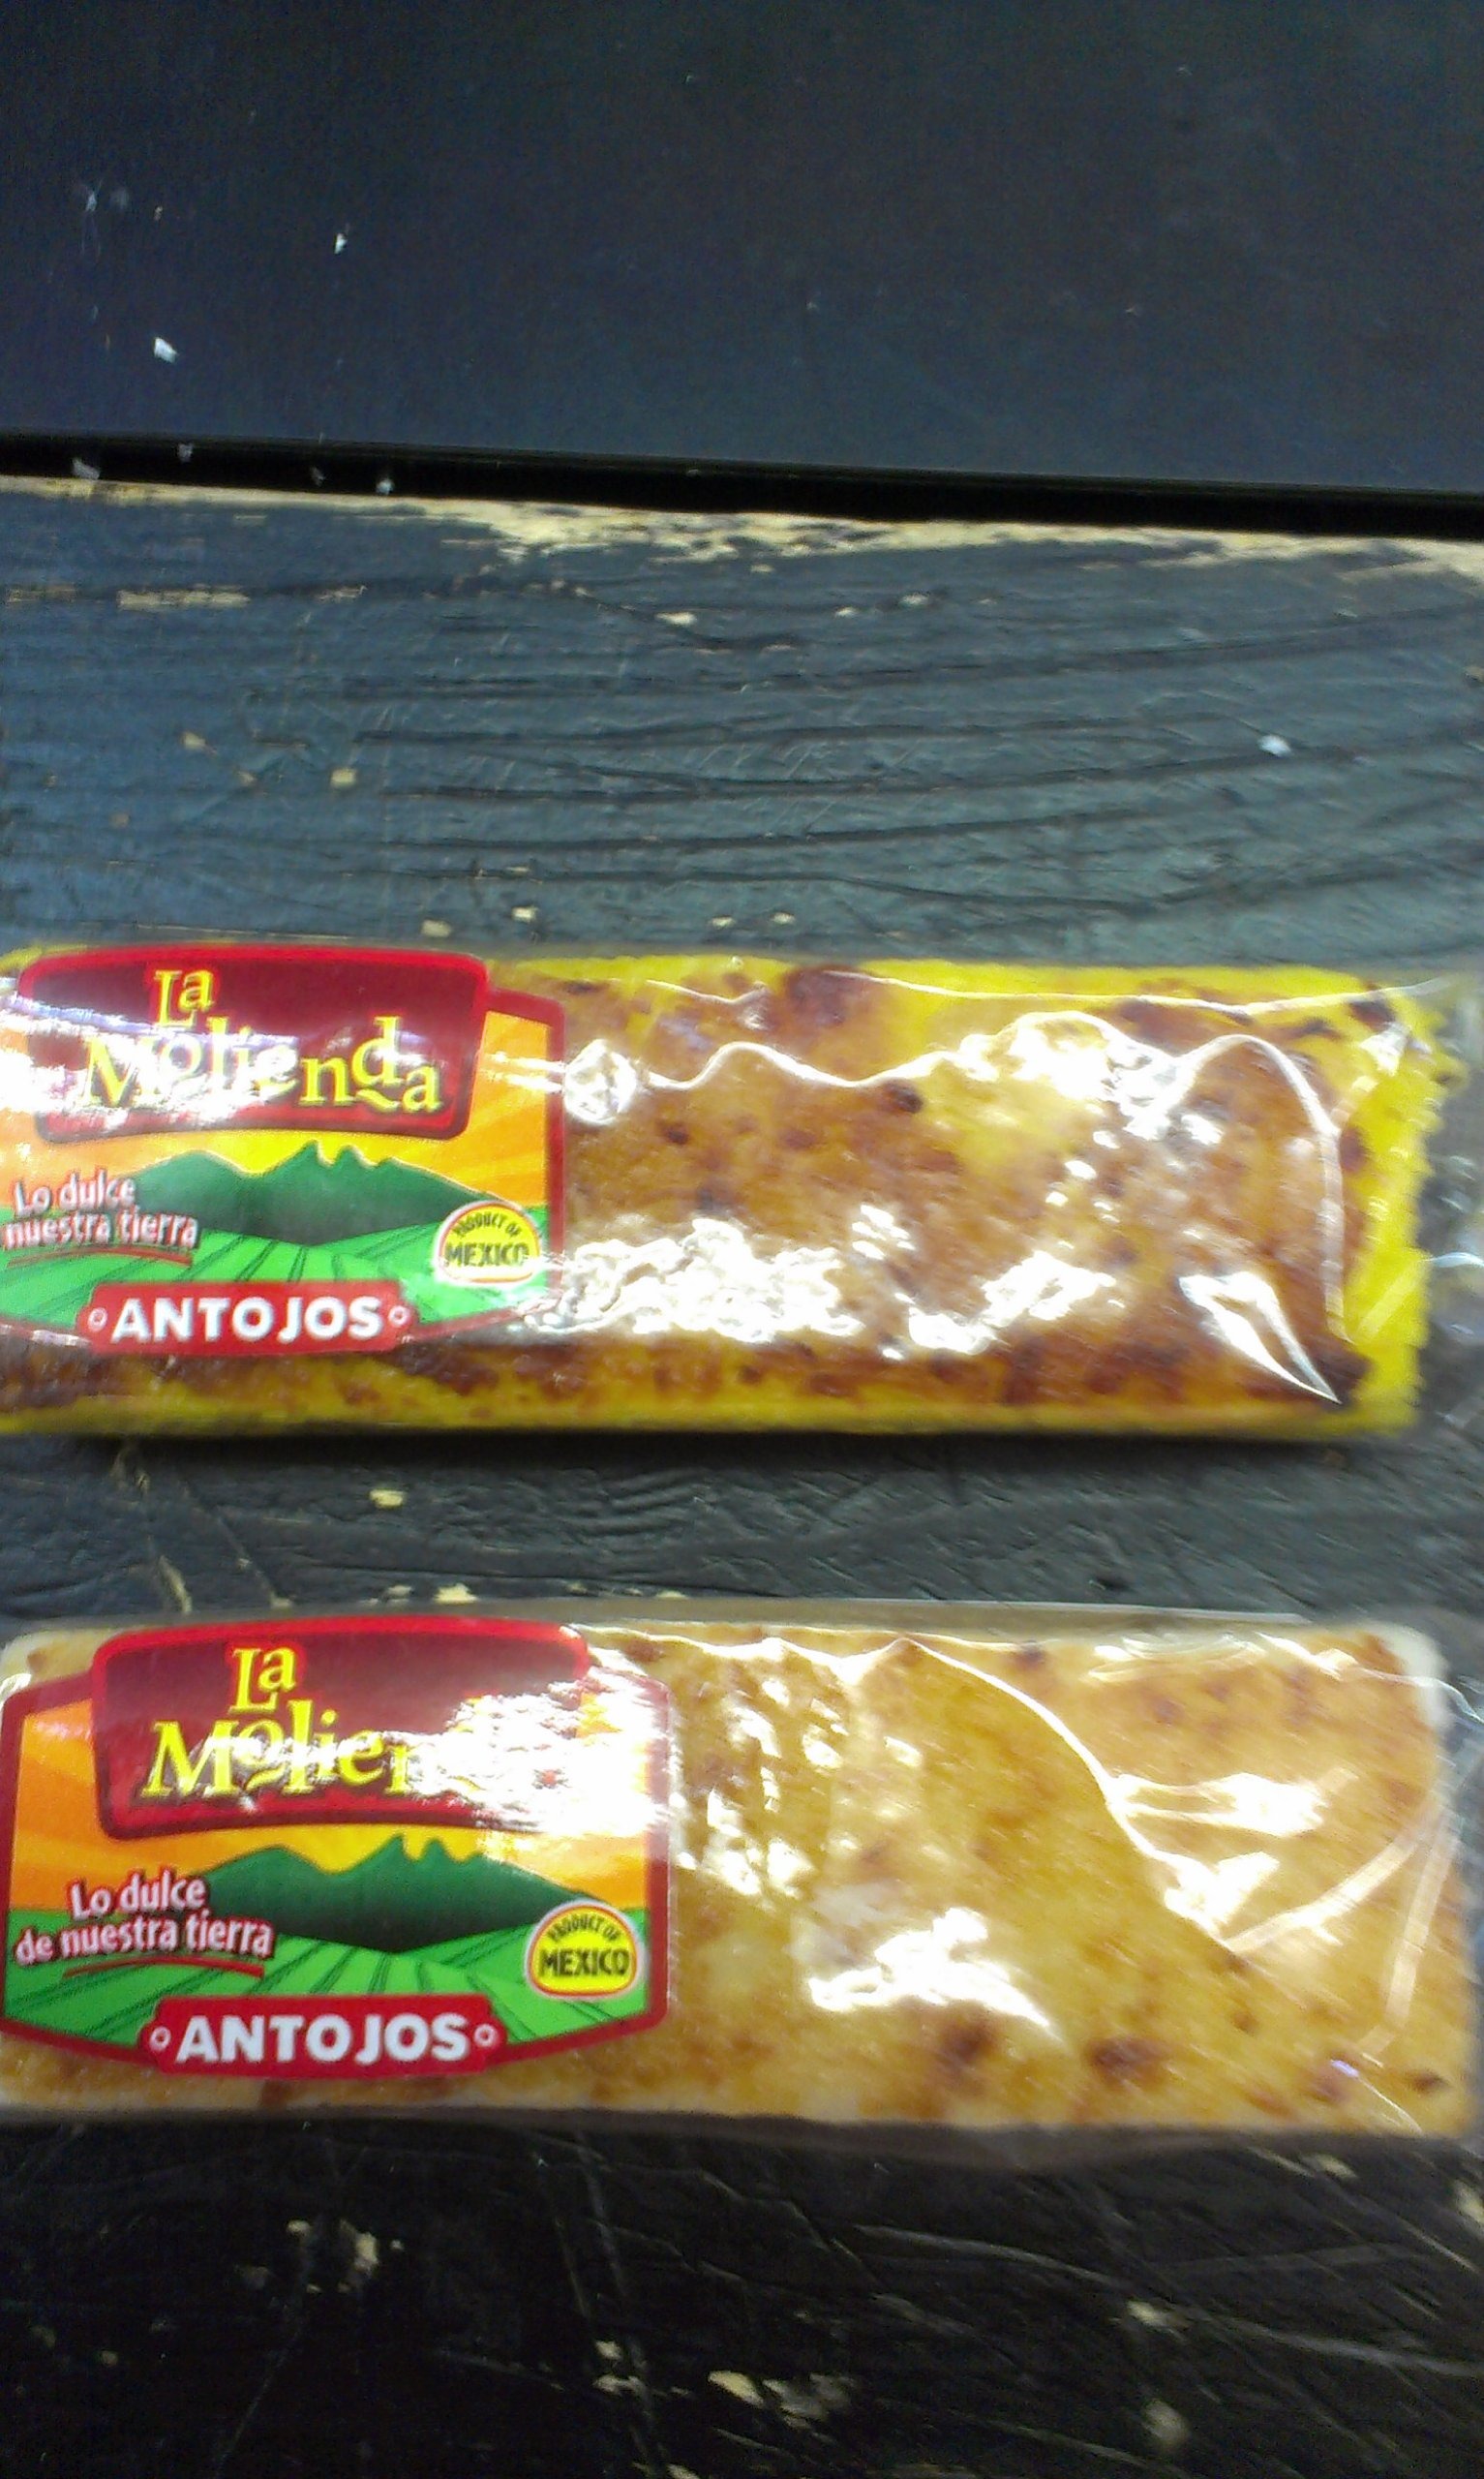
Item Name: Coconut Candy Bar Mega Leche 3.17oz Pack 0f 2
Bullet Point 1: Coconut Candy Bars: Delicious Coconut Flavored Milk Chocolate Bars
Bullet Point 2: Large Size: Each Bar Weighs 3.17 Ounces For Big Treats
Bullet Point 3: Made In Mexico: Produced By La Molienda, A Renowned Chocolate Brand
Bullet Point 4: Great Gift: Perfect For Birthdays, Christmas, Or Congratulations Gifts
Bullet Point 5: Gluten Free: Suitable For Those With Gluten Sensitivity
Value: 2.0
Unit: Count

Price: 1.68